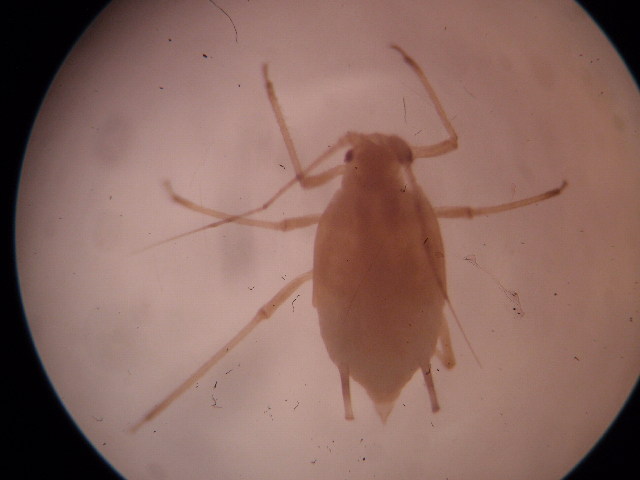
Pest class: english_grain_aphid